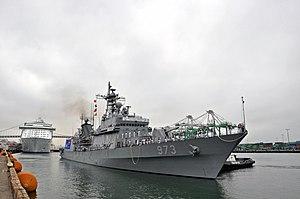
La classe Gwanggaeto le Grand ou KDX-I est une série de trois destroyers construit par la Corée du Sud pour équiper sa marine. Elle est la première classe de destroyers construit par la Corée du Sud. Cette série de destroyers est nommée en mémoire de Gwanggaeto le Grand, le dix-neuvième roi du Koguryŏ.